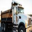
Label: truck